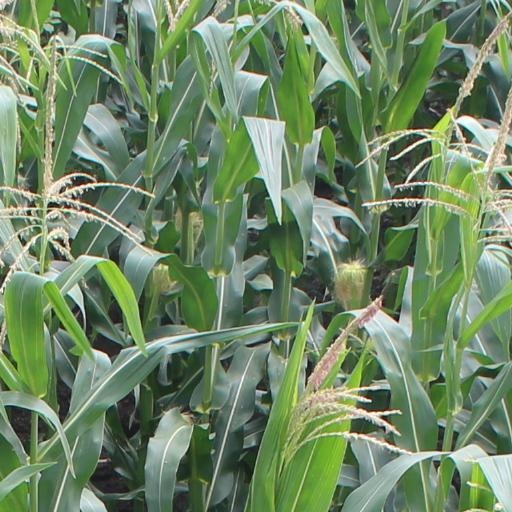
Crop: maize; corn